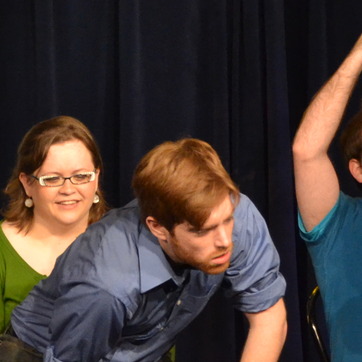
Material: hair